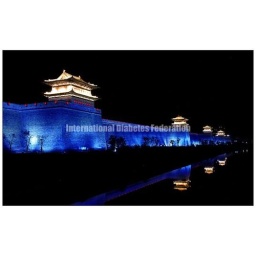
One of 27 monuments and buildings in China that went blue for World Diabetes Day 2010.